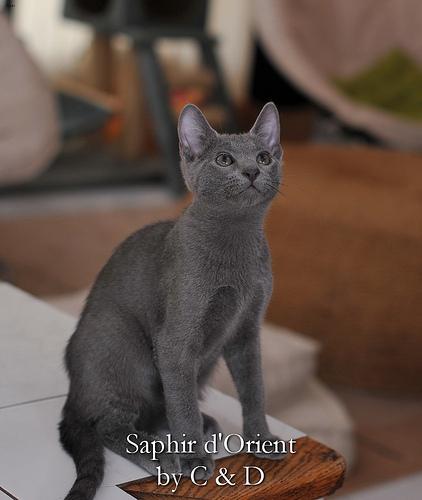
Breed: Russian Blue